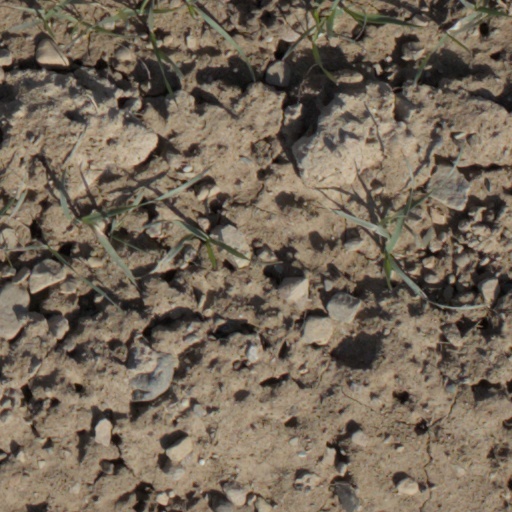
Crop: wheat